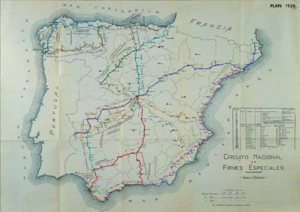
Le réseau de routes Circuito Nacional de Firmes Especiales était un programme d'amélioration et de classement des principaux axes routiers en Espagne, promulgué par décret royal le 9 février 1926 puis abrogé en 1939.